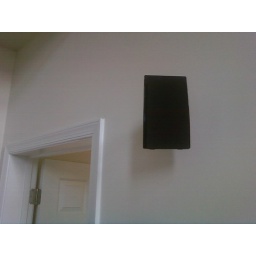
speaker mounted on wall beside door